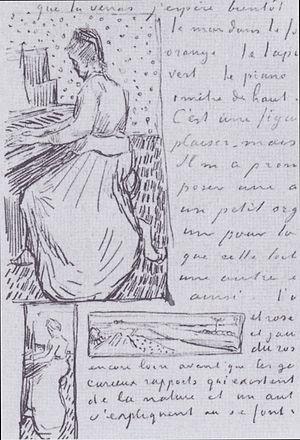
Vincent Willem van Gogh, né le 30 mars 1853 à Groot-Zundert, aux Pays-Bas, et mort le 29 juillet 1890 à Auvers-sur-Oise, en France, est un peintre et dessinateur néerlandais. Son œuvre pleine de naturalisme, inspirée par l'impressionnisme et le pointillisme, annonce le fauvisme et l'expressionnisme.